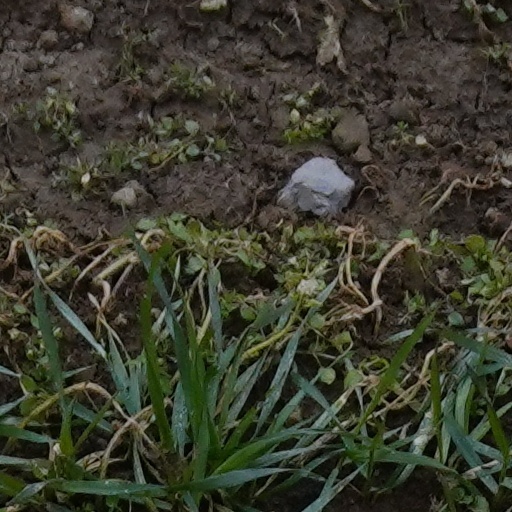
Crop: wheat